Ellis Island

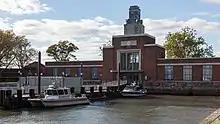
Ellis Island Ferry Building

The laundry-hospital outbuilding is south of the ferry terminal, and was constructed in 1900–1901 along with the now-demolished surgeon's house. The structure is one and a half stories tall with a hip roof and skylights facing to the north and south. Repaired repeatedly throughout its history, the laundry-outbuilding was last restored in 2002. It had linen, laundry, and disinfecting rooms; a boiler room; a morgue with autopsy room; and quarters for the laundry staff on the second floor.